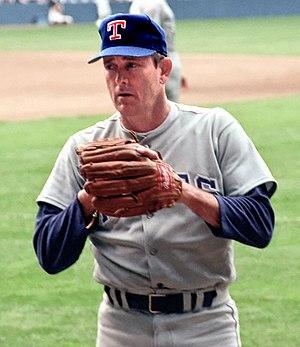
Lynn Nolan Ryan, né le 31 janvier 1947 à Refugio, Texas, est un joueur américain de baseball qui a évolué comme lanceur partant en Ligues majeures de 1966 à 1993. En 27 ans de carrière dans les majeures, il a enregistré 5 714 retraits sur des prises. Le meilleur total par un autre lanceur est 4 875 par Randy Johnson. Huit fois sélectionné au match des étoiles, vainqueur des Séries mondiales en 1969 avec les Mets de New York, Ryan est élu au Temple de la renommée du baseball en 1999 et fait partie de l'Équipe du siècle. Il est le meneur incontesté des matchs sans coup sûr avec 7 au cours de sa carrière, le dernier réussi à l'âge de 44 ans.
Le club des 3000 retraits sur les prises est composé des lanceurs ayant atteint le palier symbolique des 3 000 retraits sur des prises au cours de leur carrière dans la Ligue majeure de baseball.